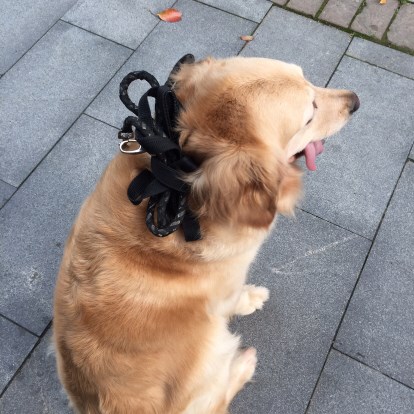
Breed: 5355-n000126-golden_retriever